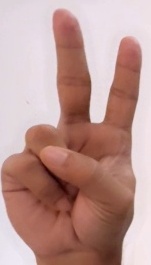
ASL sign: V